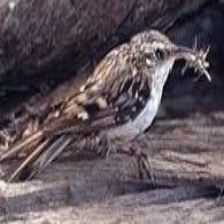
Species: BROWN CREPPER
Scientific name: CERTHIA AMERICANA